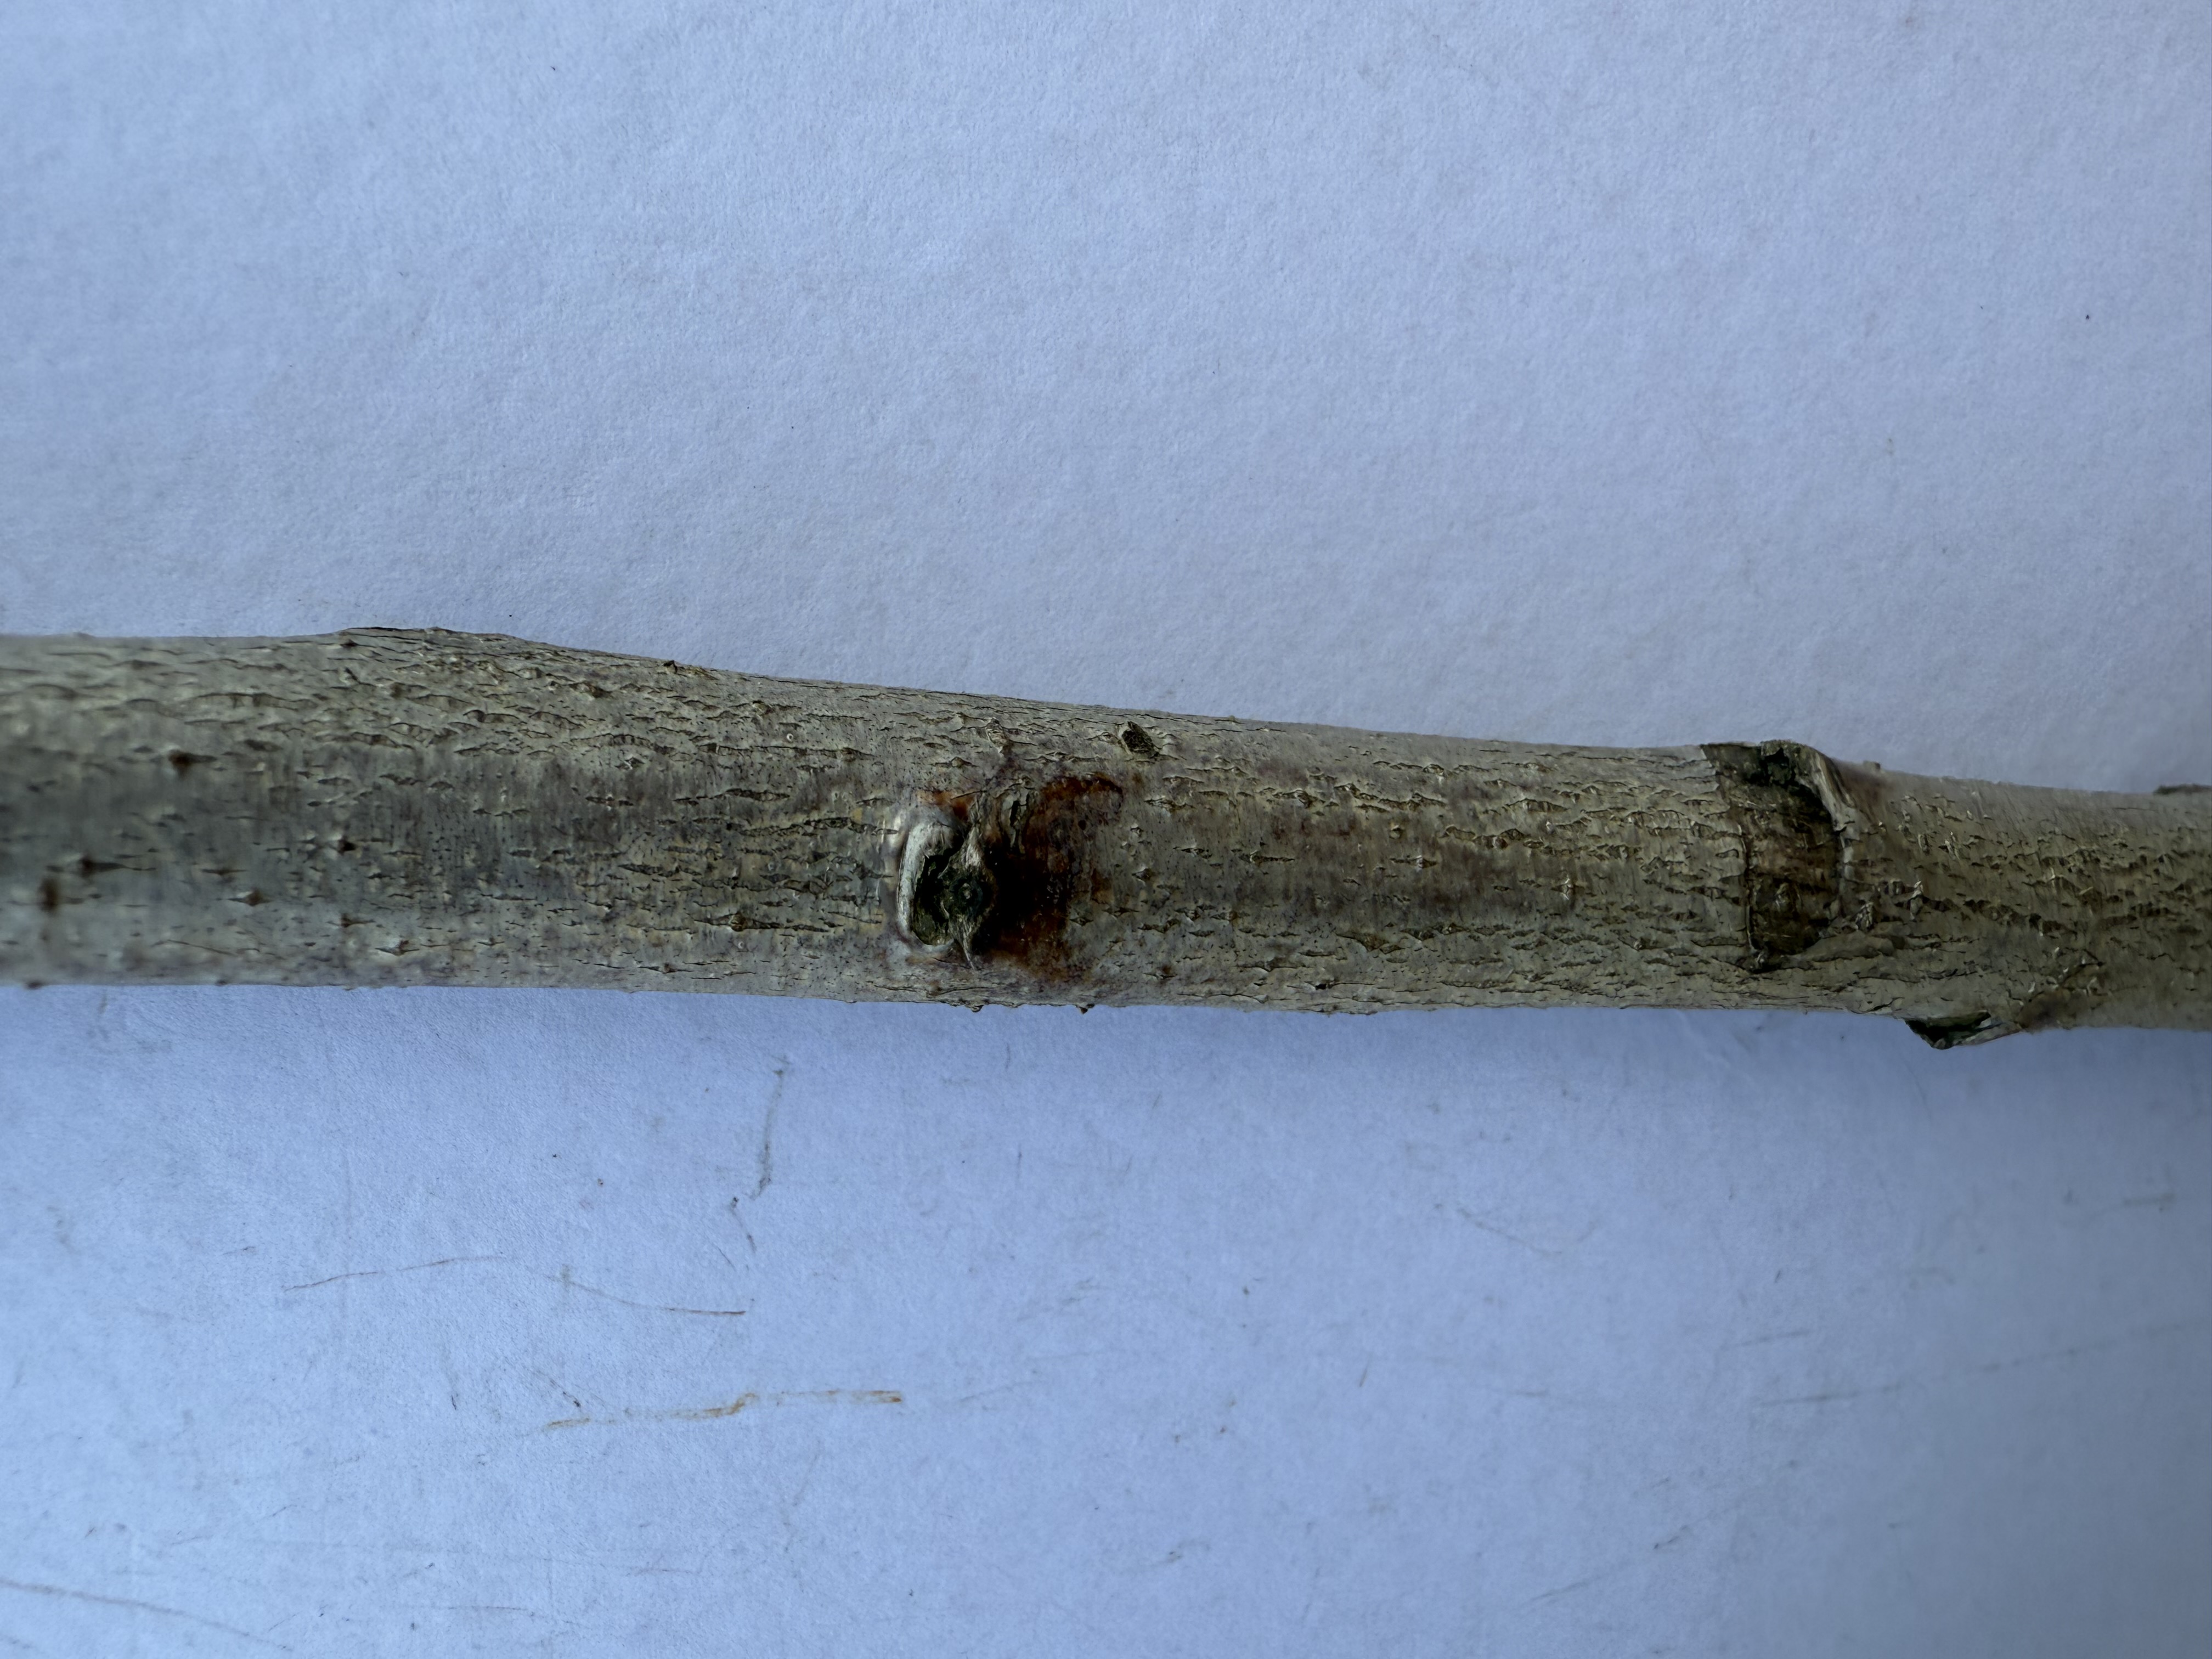
Variety: Duke Blueberry